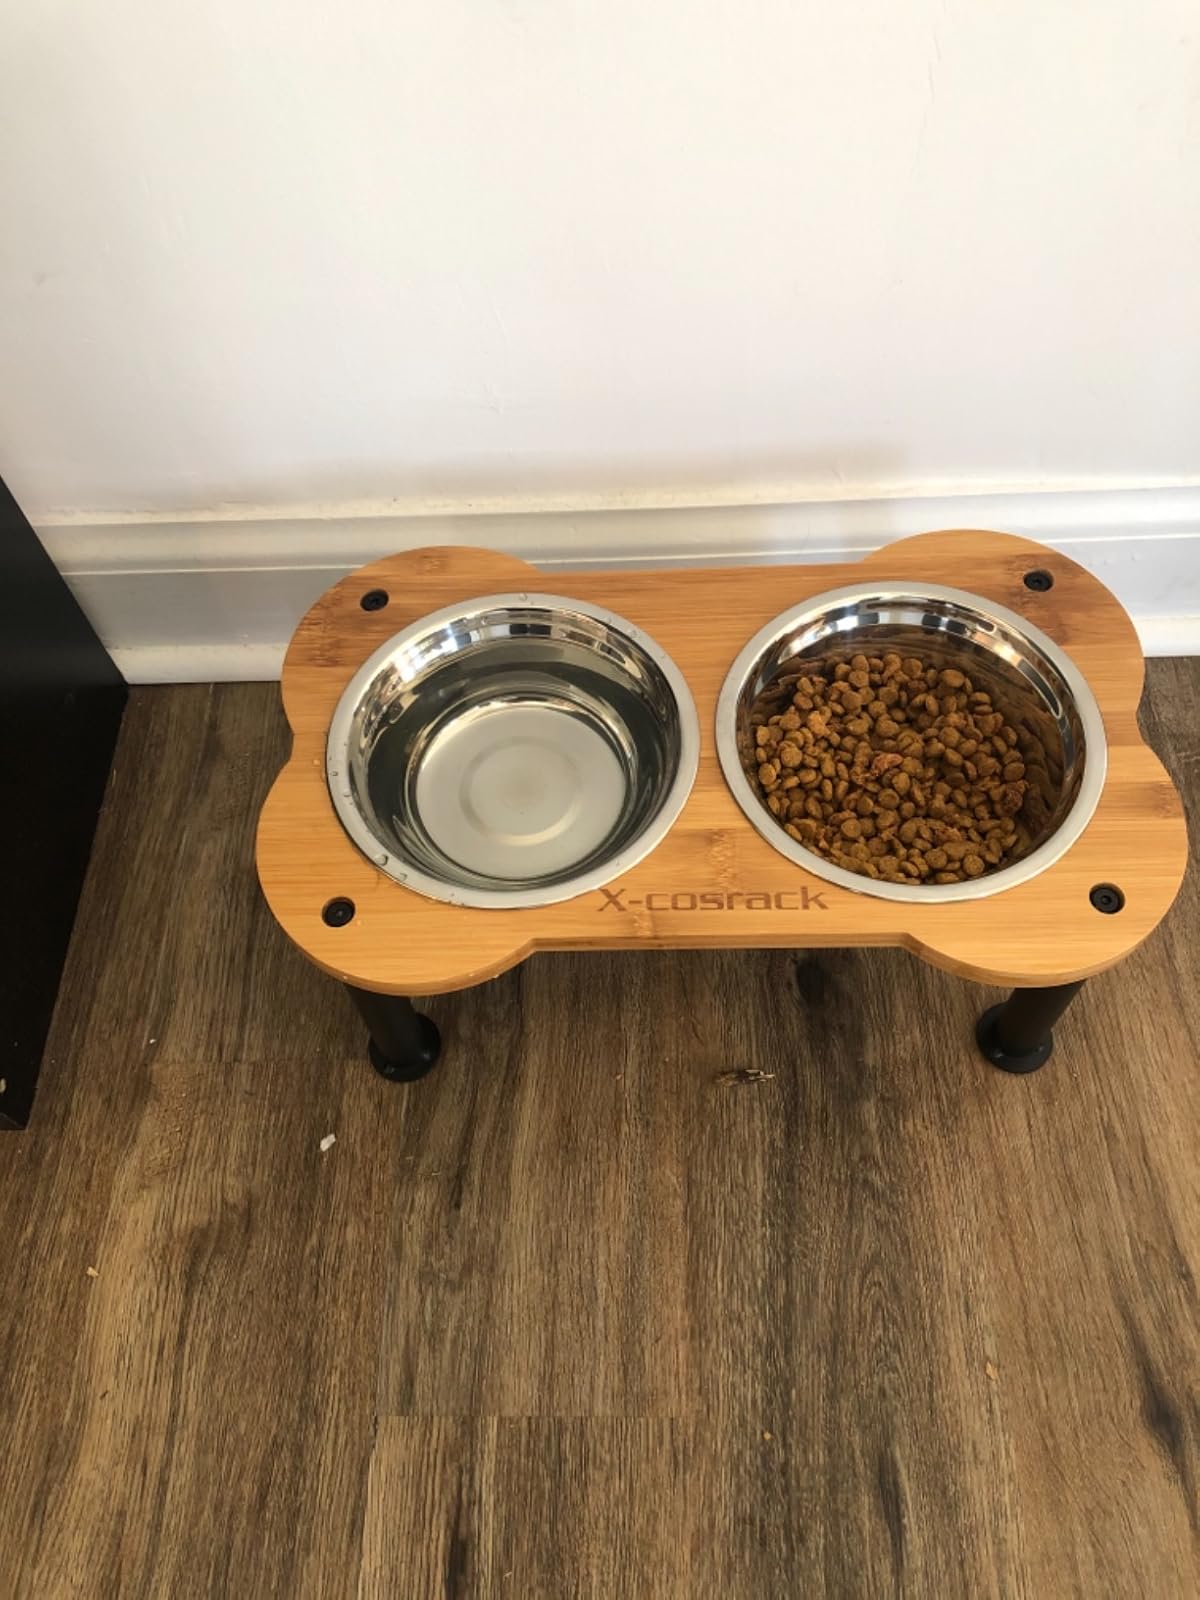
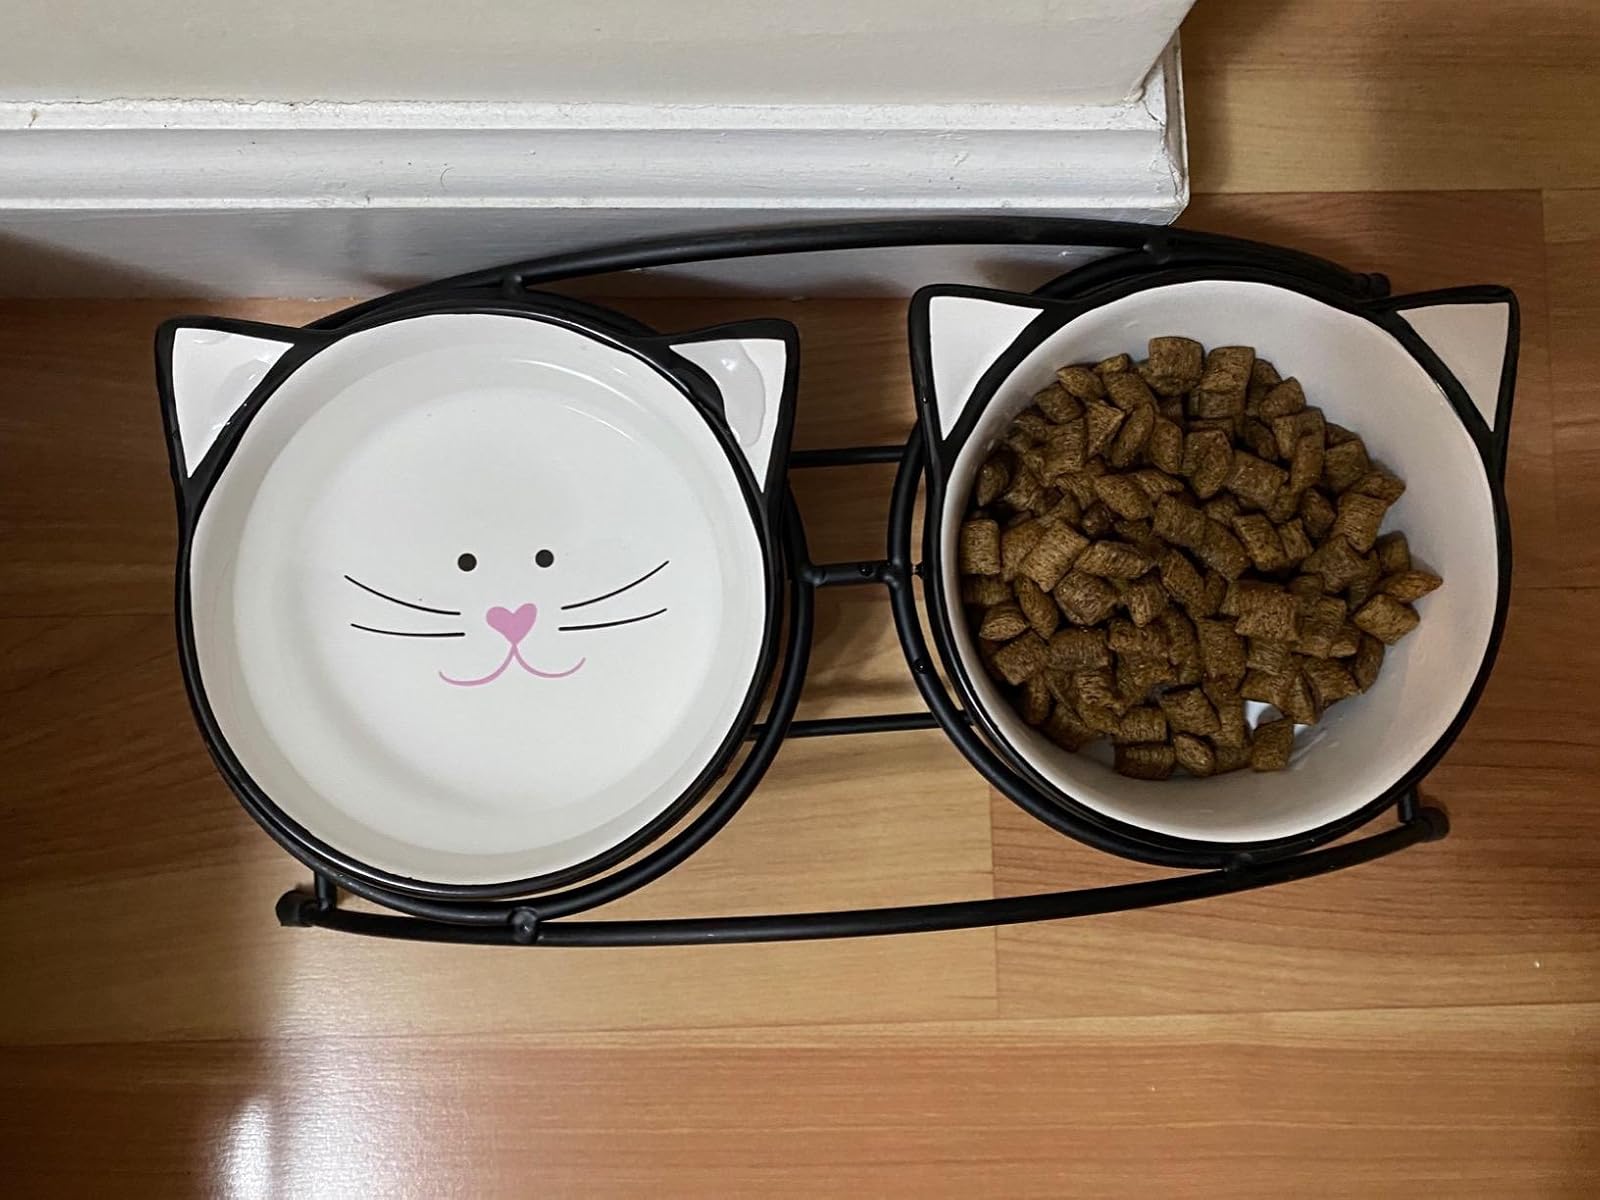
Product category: items_bowl
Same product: no